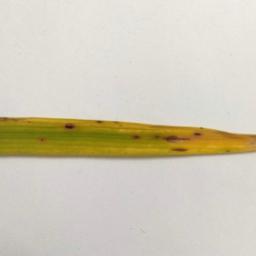
Label: Rice___Brown_Spot